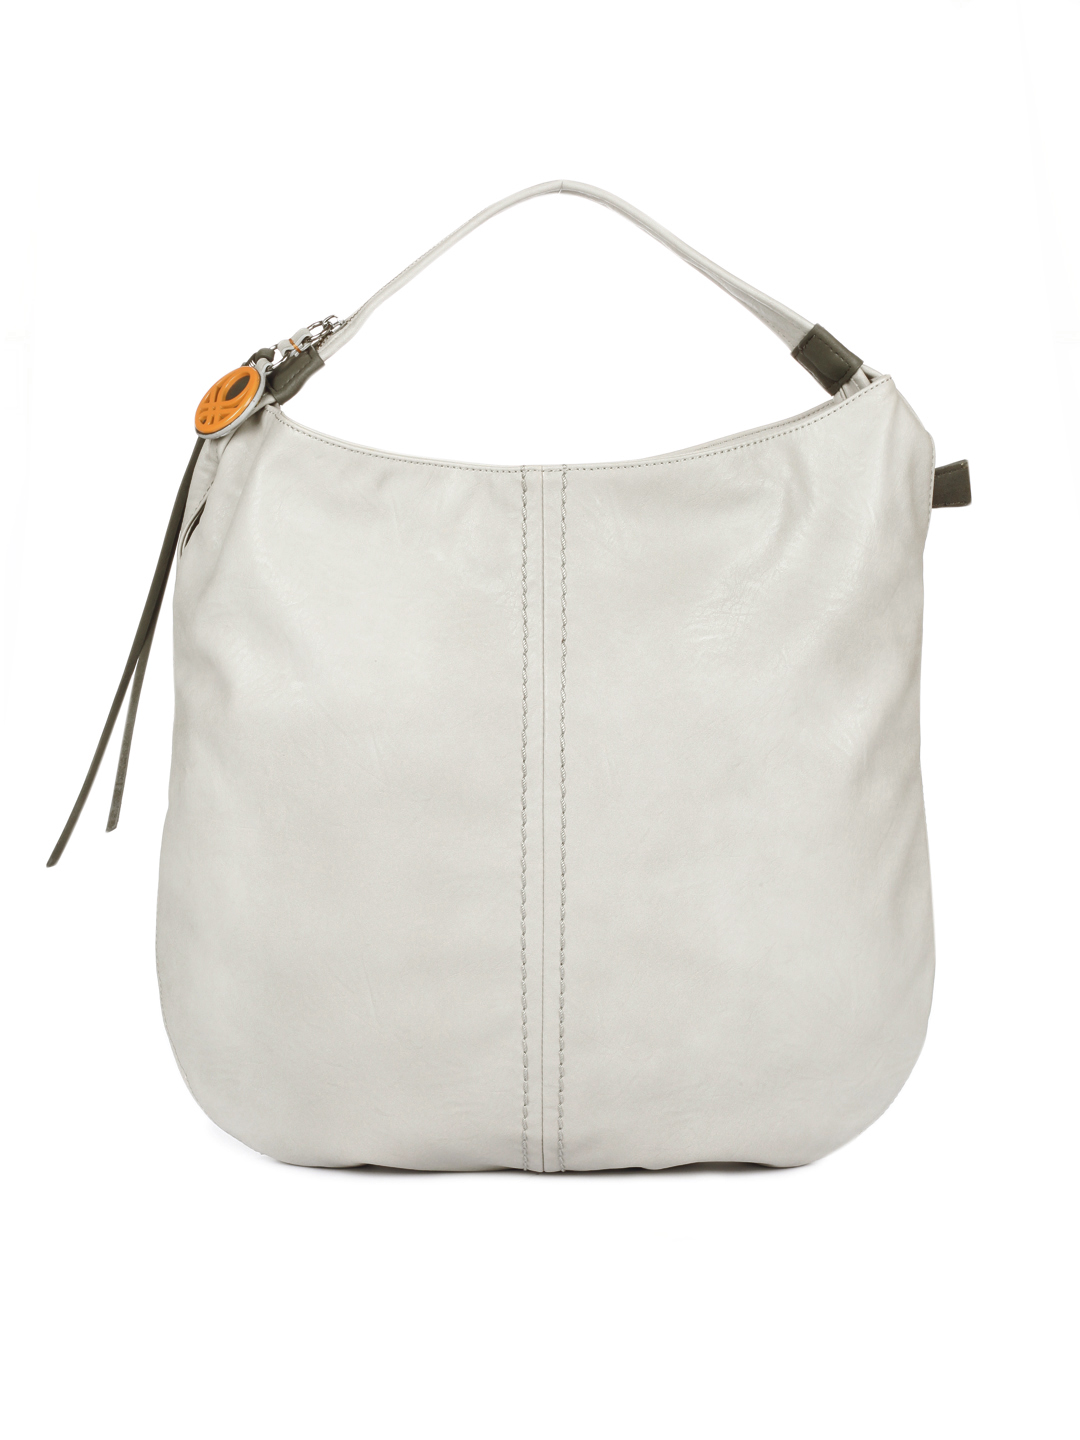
United Colors of Benetton Women Grey Bag
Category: Accessories / Bags / Handbags
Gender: Women
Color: Grey
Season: Summer 2012
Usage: Casual